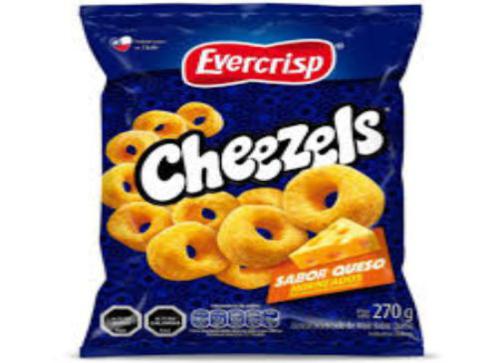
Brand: cheezels
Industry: Food